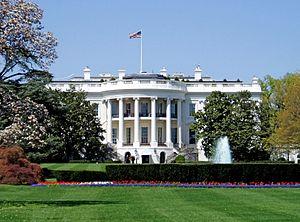
La place de la Maison-Blanche au cinéma concerne la représentation de la résidence présidentielle des États-Unis dans des productions cinématographiques. Elle se caractérise principalement par la représentation du pouvoir américain, notamment lors de scènes dans le Bureau ovale.
Meurtre à la Maison-Blanche ou Meurtre au 1600 au Québec est un film policier américain réalisé par Dwight H. Little, sorti en salles en 1997. Le long-métrage narre l'histoire d'un policier de la brigade criminelle de Washington, incarné par Wesley Snipes, qui enquête sur le meurtre d'une secrétaire employée à la Maison-Blanche au sein même du bâtiment et qui va être aidée par une femme agent des services secrets, interprétée par Diane Lane, dans sa tâche.
Le président des États-Unis d'Amérique est le chef du pouvoir exécutif, pouvoir prévu par la Constitution des États-Unis aux côtés des pouvoirs législatif et judiciaire du gouvernement fédéral. Selon la Constitution, il est également le commandant en chef des forces armées.
Le château de Rastignac est un château français construit entre 1811 et 1817 par l'architecte Mathurin Salat sur la commune de La Bachellerie en Dordogne.